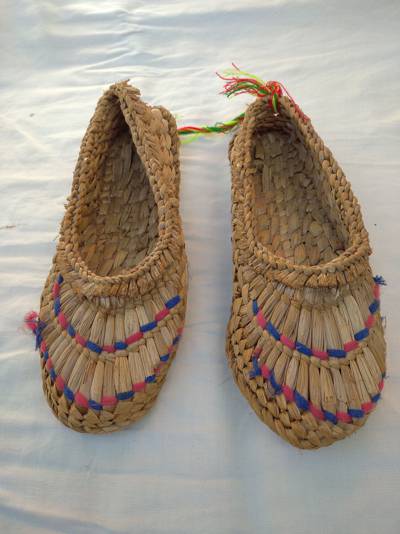
Waste category: shoes